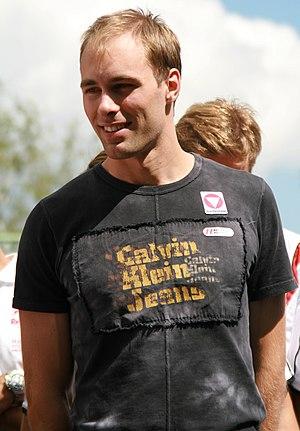
Daniel Habesohn est un pongiste autrichien international, membre de l'équipe d'Autriche.